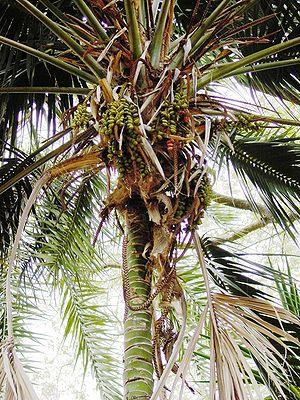
Howea est un genre de palmiers endémique de l'île de Lord Howe, située près de la côte Est de l'Australie.